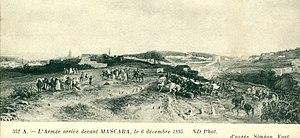
L'armée devant Mascara, 6 décembre 1835. Carte postale ancienne, vers 1905
Ernest Alby est un écrivain, auteur de recueils sur la conquête de l'Algérie : Histoire des prisonniers français depuis la conquête ; La captivité du trompette Escoffier. Il a publié des romans historiques et est considéré comme le précurseur du roman-feuilleton historique.